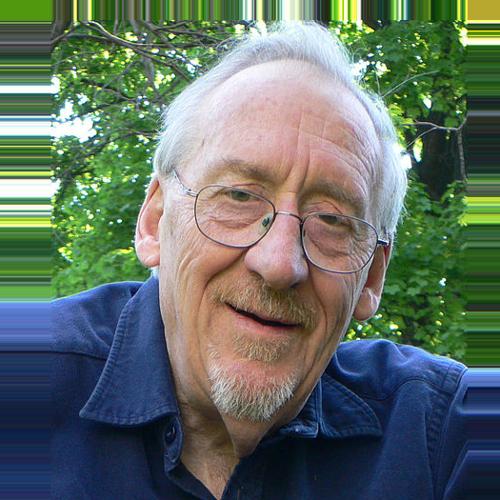
Age: 39